Markgräflerland

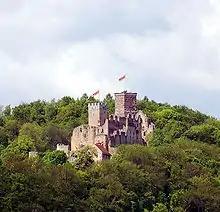
Rötteln Castle near Lörrach

The name translates to "Margraves' Land", in reference to the Margraves of Baden. They ruled the area from the 12th century as a margraviate of the Holy Roman Empire until its elevation to the Grand Duchy of Baden in 1806, following the Empire's dissolution. Markgräflerland is the combination of three lordships: Badenweiler, Rötteln and Sausenburg. In 1556 the Markgraf (Margrave) became Protestant following the actions of the German monk Martin Luther.